Meshuggah

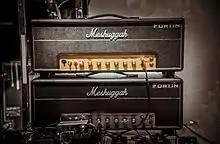
Custom made amplifier

On 5 February 2013, Meshuggah released a free two-track EP entitled "Pitch Black" with Scion A/V. The EP features a previously unreleased track, "Pitch Black", that was recorded by Fredrik Thordendal in 2003 at Fear and Loathing, in Stockholm Sweden. The second track is a live recording of "Dancers to a Discordant System" from "obZen". The track was recorded at Distortion Fest in Eindhoven, Netherlands, on 9 December 2012.